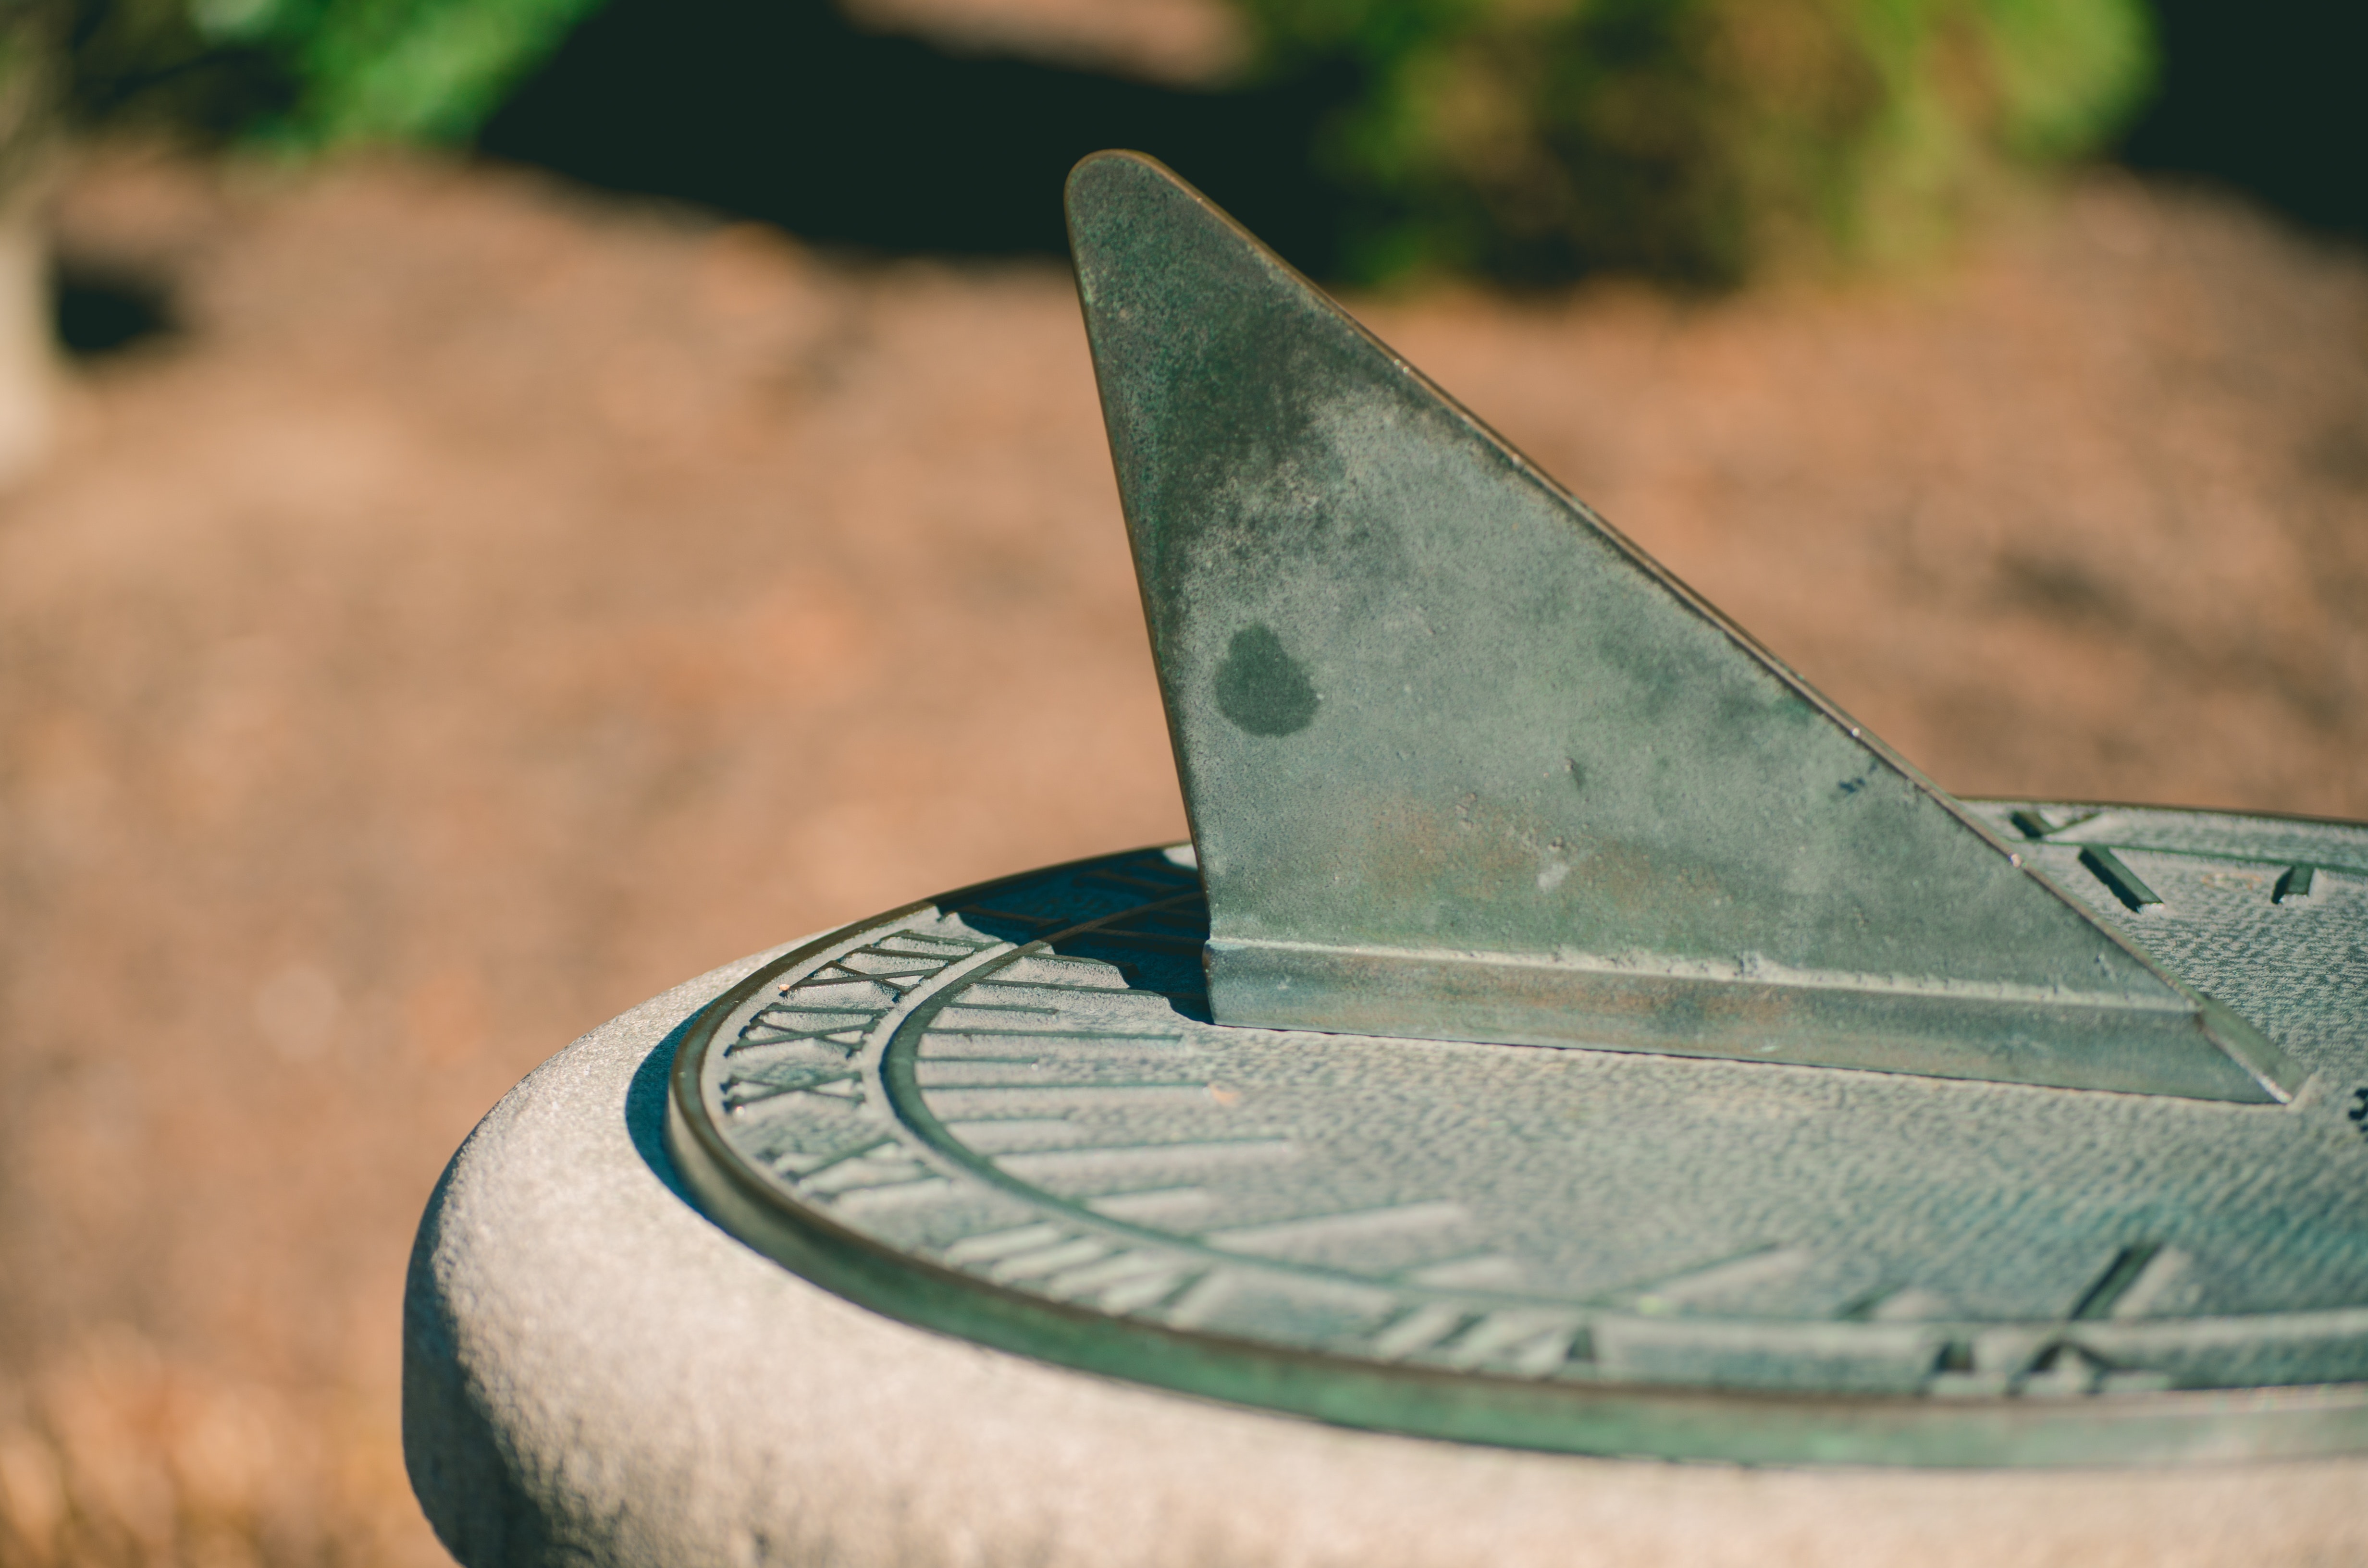
sundial, leaf, wing, stock photography, measuring instrument, plant